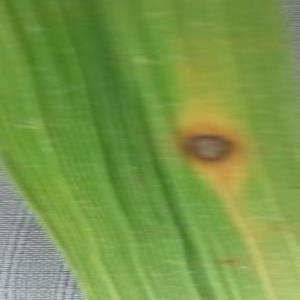
Disease: Brownspot